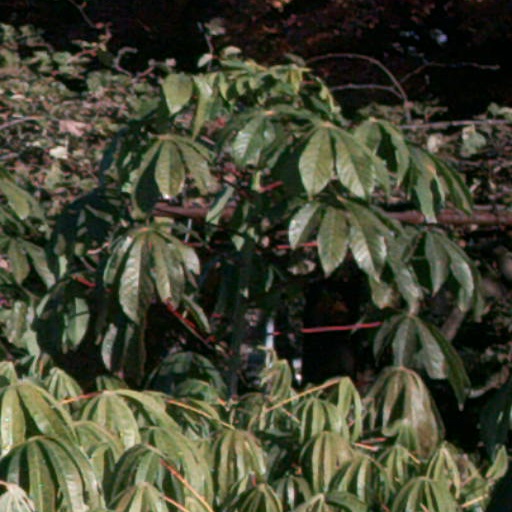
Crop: cassava